Dick Cavett

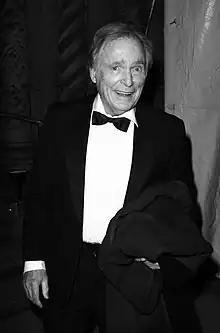

From November 2000 to January 2002, he played the narrator in a Broadway revival of "The Rocky Horror Show".